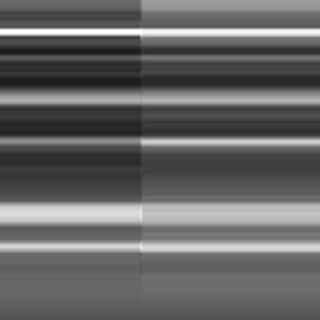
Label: sugarcane_bacterial_blight